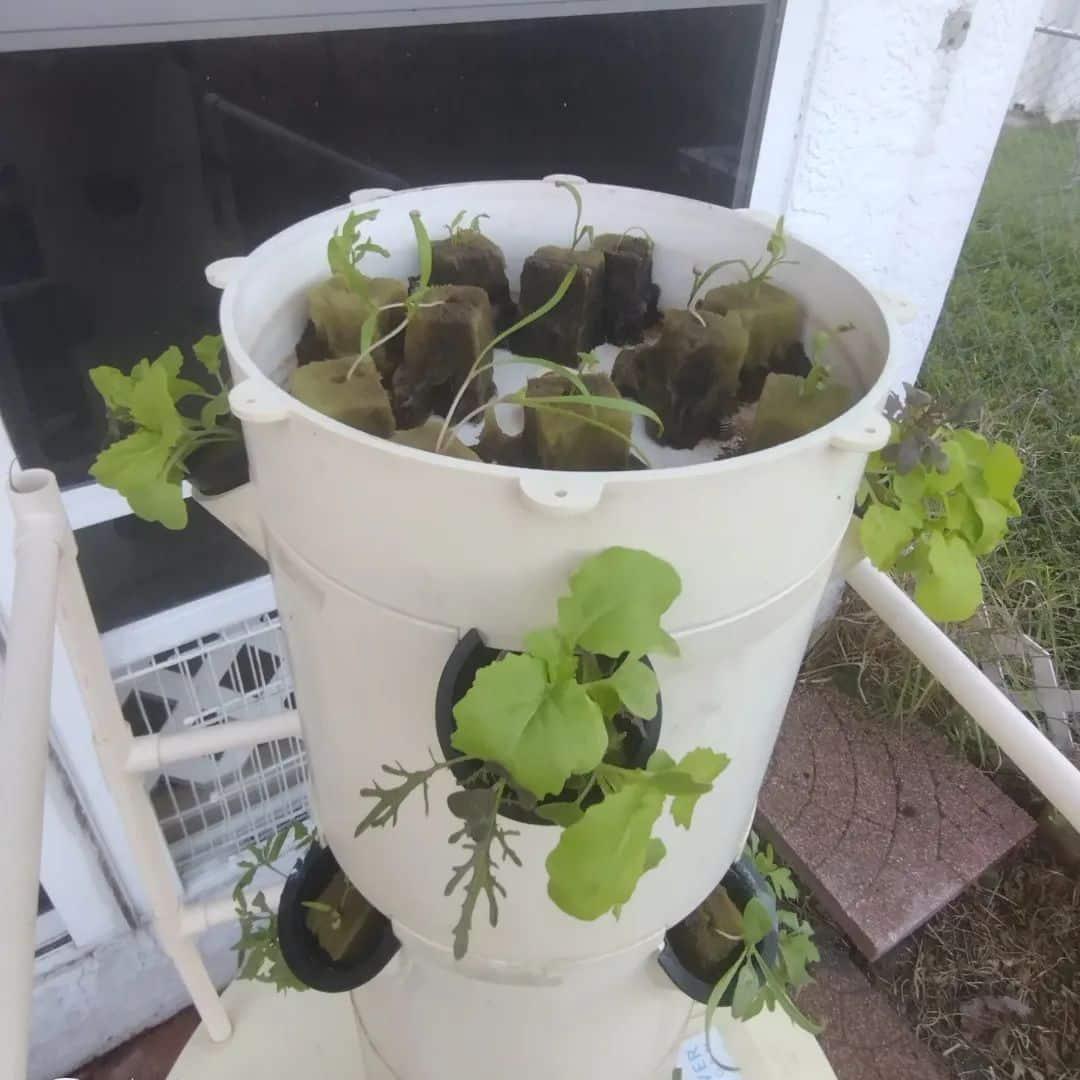
Hii ni mbinu ya kisasa ya ukulima itwayo [cs] hydroponics [cs] mbinu hii utumia maji kumeesha mimea,  mbinu ii ni nzuri sana kuitumia katika zile sehemu ambazo udongo hauna rutuba.